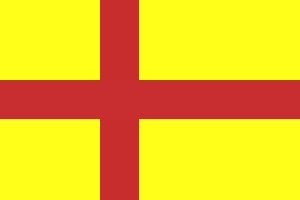
Sankt Magnus / Melodi Grand Prix
Skt Magnus flag; den uofficielle foregænger til det moderne Orkneys flag
Magnus Erlendsson, født omkring 1075, død 16. april 1115 eller 1117, var jarl af Orkneyøerne fra 1108 til 1115. Han var søn af Orkney-jarlen Erlend Torfinnsson og dennes hustru Thora.